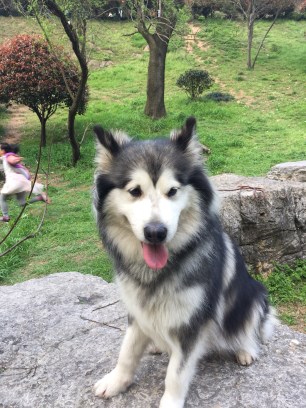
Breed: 1324-n000004-malamute